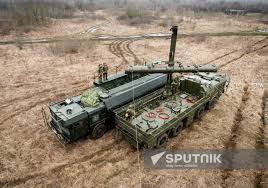
Label: Air Defense